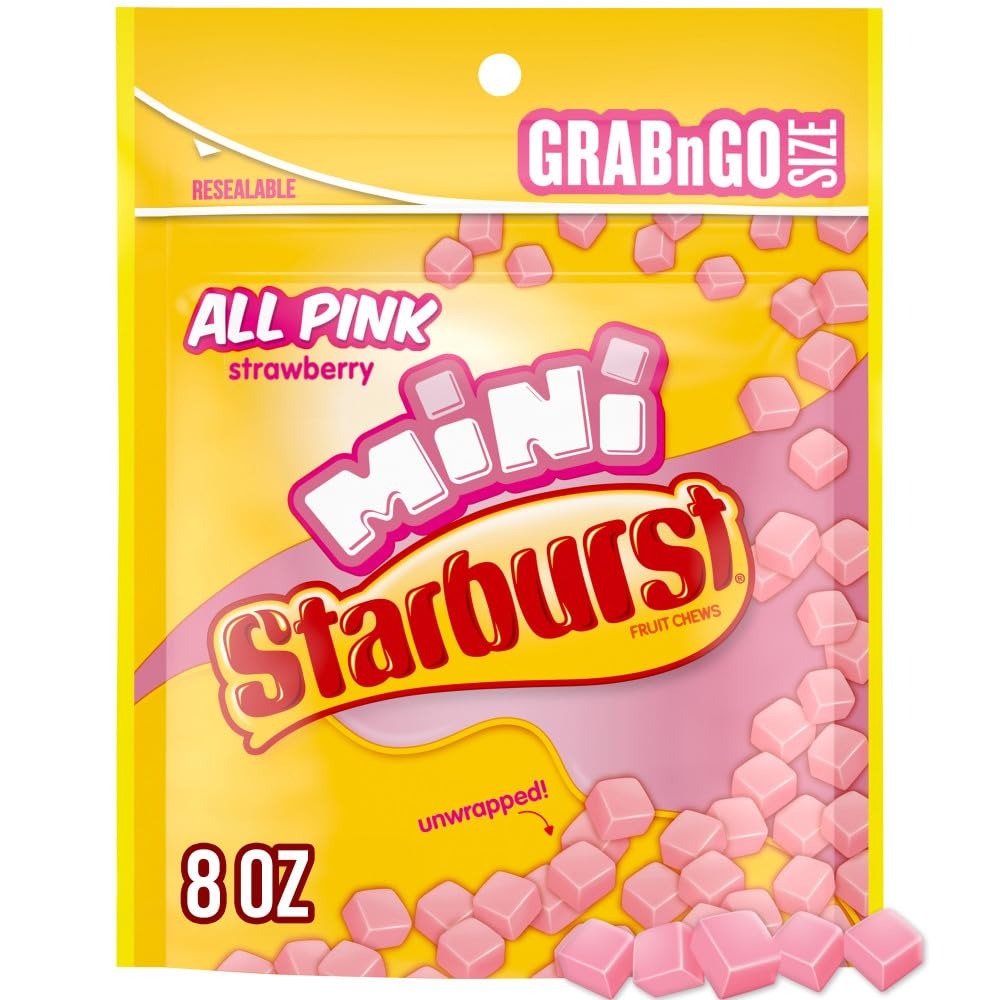
Item Name: STARBURST All Pink Minis Fruit Chews Candy, 8 oz. Grab N Go Size Resealable Bag
Bullet Point 1: Contains one (1) 8-ounce resealable grab n go size bag of STARBURST All Pink Minis Fruit Chews Candy
Bullet Point 2: STARBURST All Pink Minis Fruit Chews are infused with delicious strawberry flavor
Bullet Point 3: Resealable grab n go size candy bags are perfect for baby showers, wedding showers, birthday parties and candy buffets
Bullet Point 4: With Starburst All Pink Fruit Chews Candy, there are endless ways to add a burst of juicy flavor every day
Bullet Point 5: Each grab n go size bag has enough STARBURST Minis Candy pieces to share with friends and family
Value: 8.0
Unit: Ounce

Price: 6.665